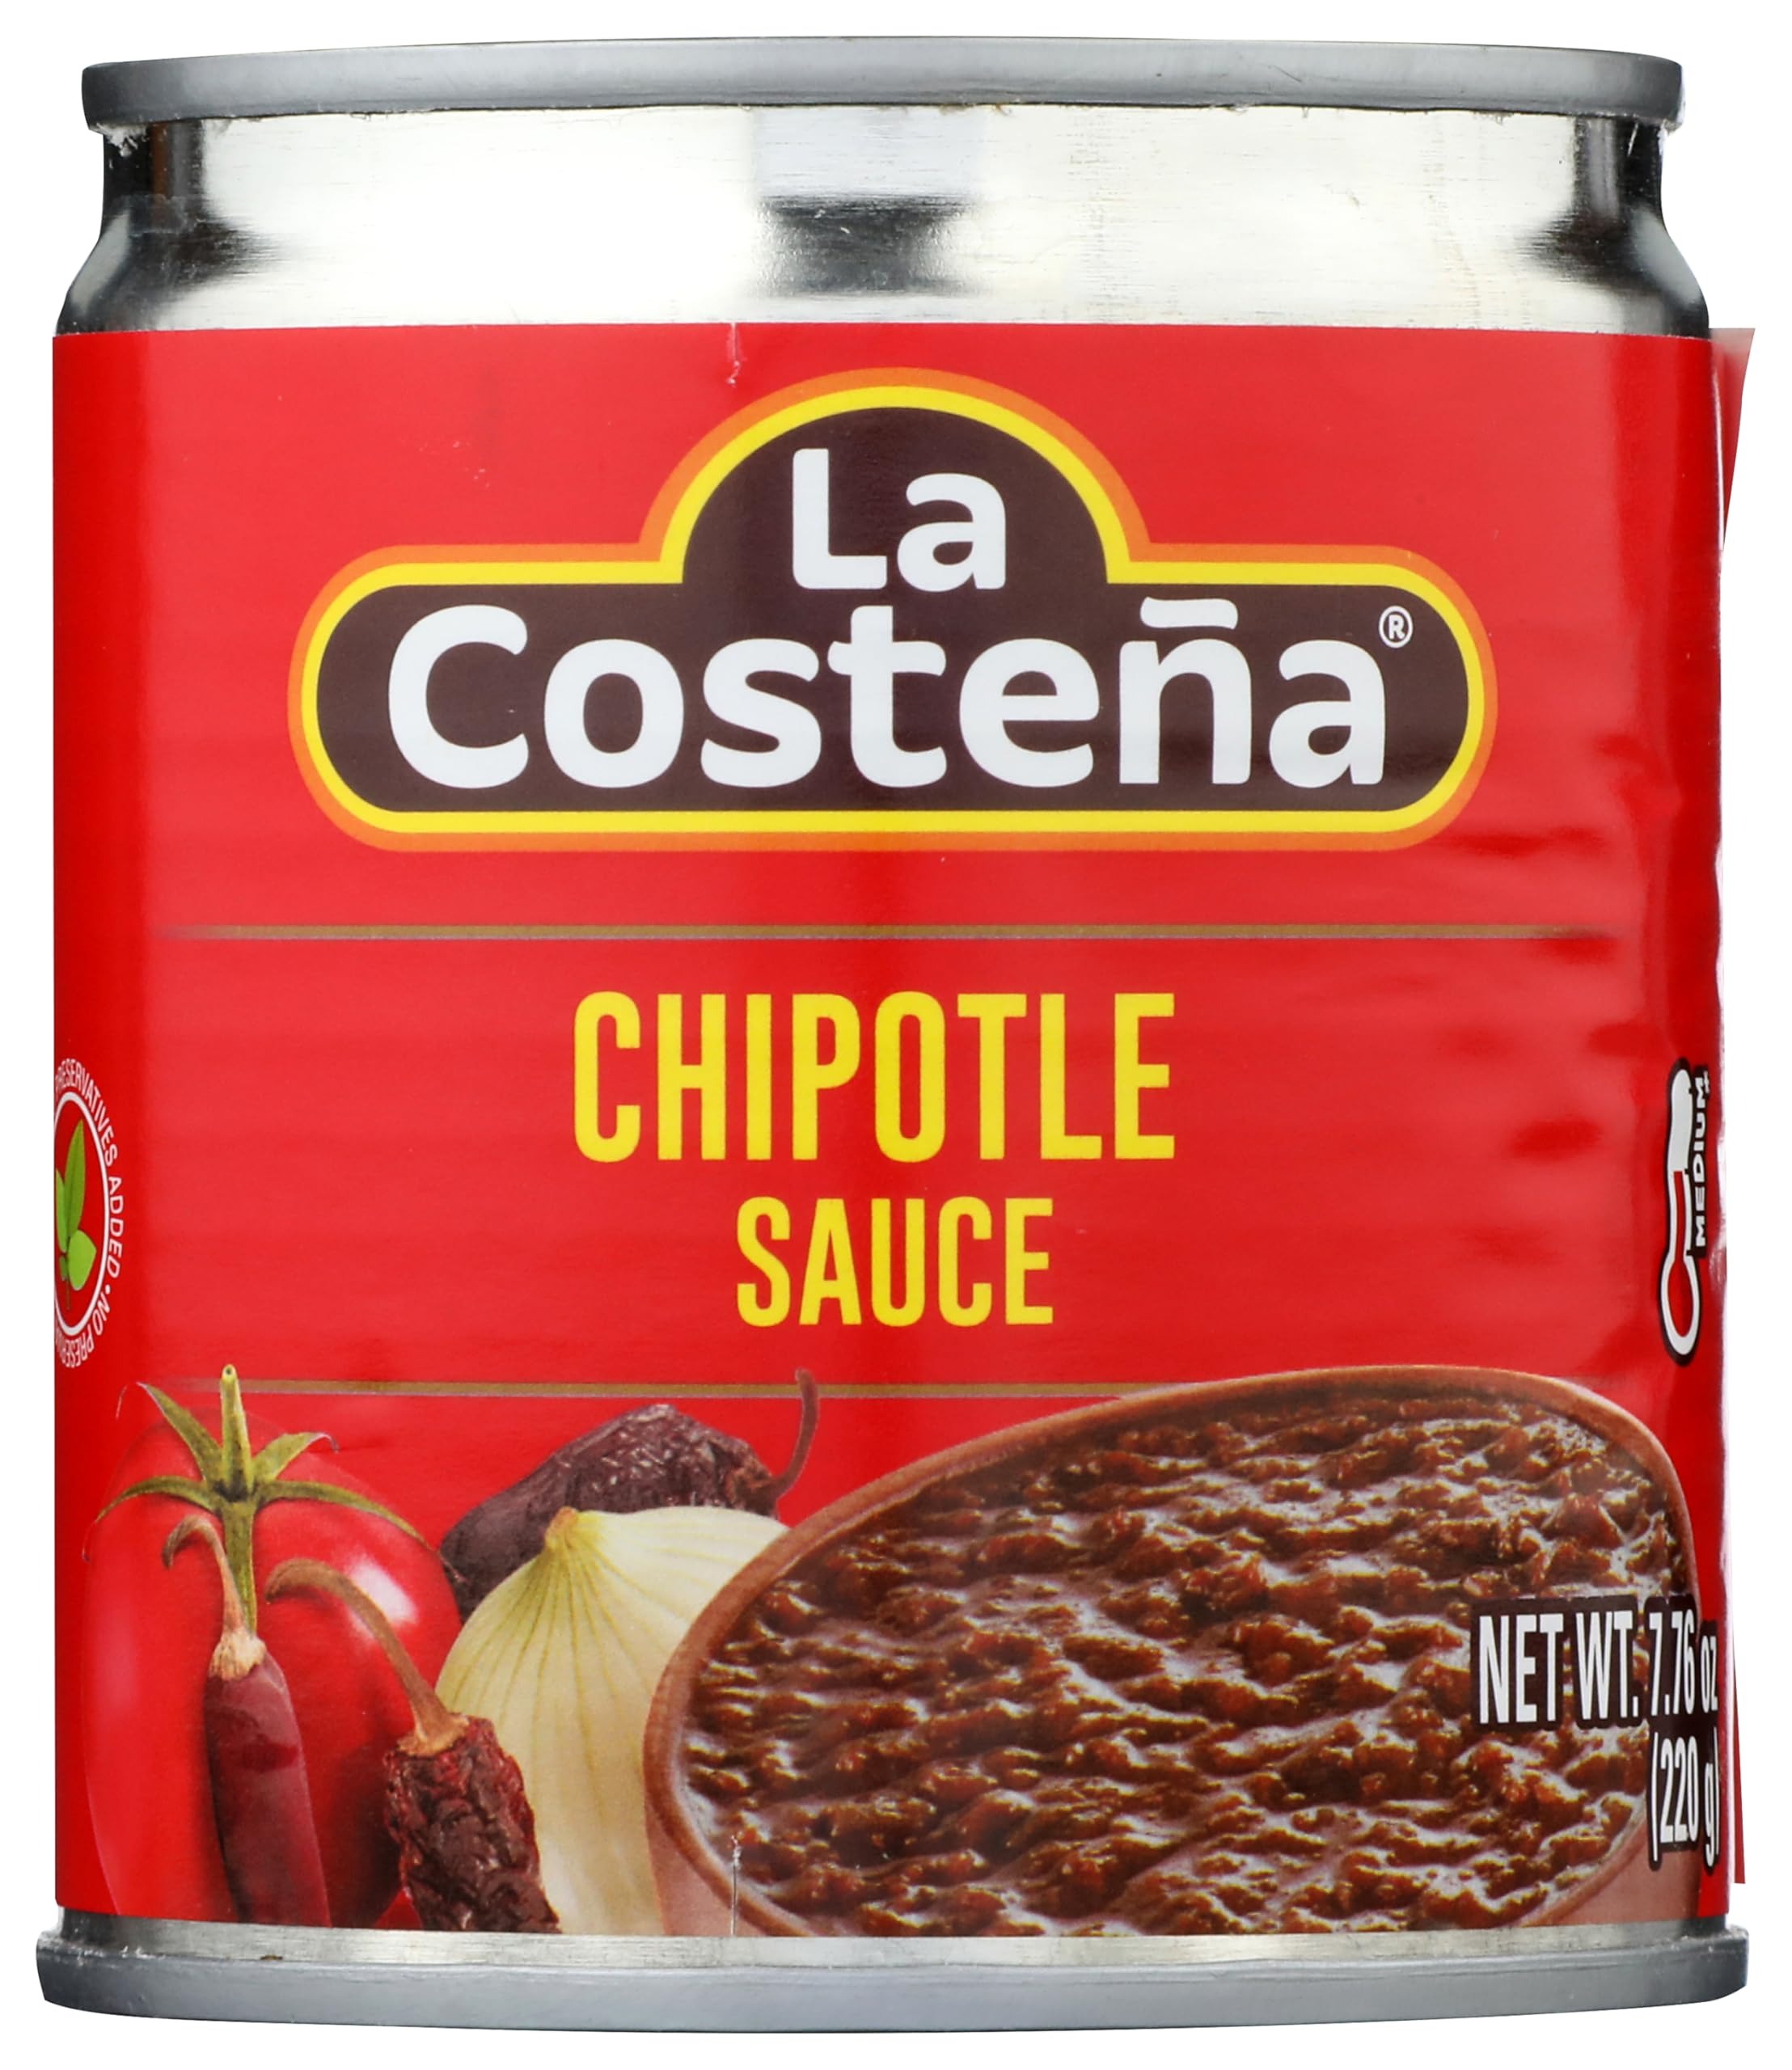
Item Name: La Costena Sauce Chipotle, 7.76 oz
Bullet Point: Vilore Foods
Value: 7.76
Unit: Ounce

Price: 1.16